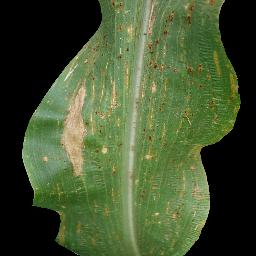
Label: Corn_(Maize)___Common_Rust